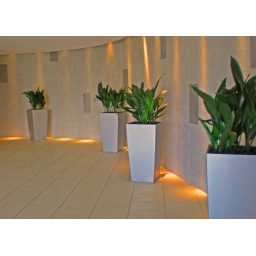
A plant lined corridor leading to the spa in the Slieve Donard hotel, Newcastle, Co Down.